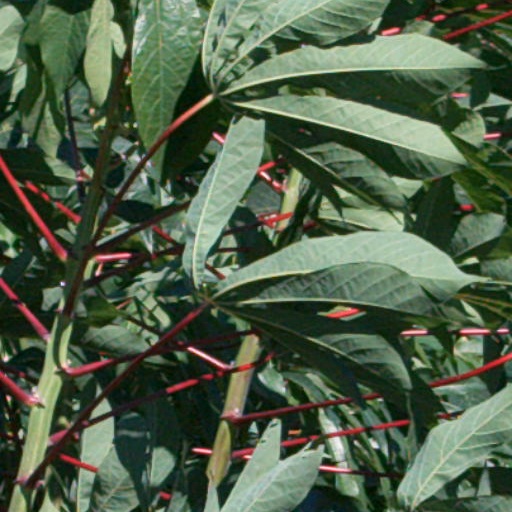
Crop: cassava